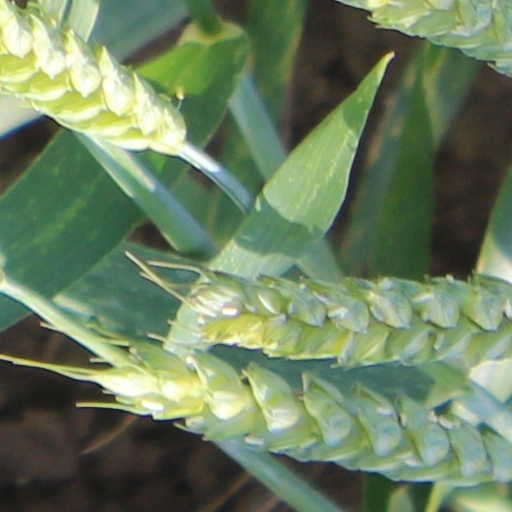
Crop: wheat